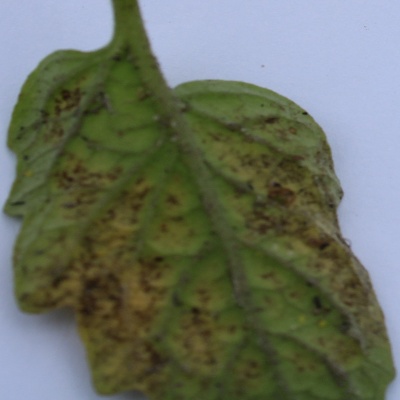
Crop: Tomato
Condition: septoria leaf spot